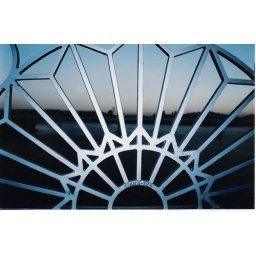
A cool bridge over troubled (Han) water